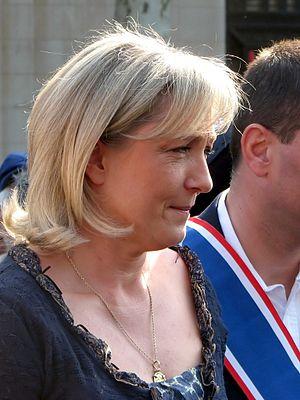
Marion Anne Perrine Le Pen, dite Marine Le Pen [maʁin ləpɛn], née le 5 août 1968 à Neuilly-sur-Seine, est une femme politique française.